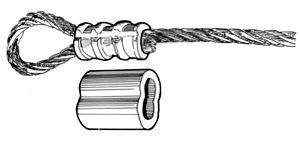
manchon Italiano: guaina (laccio fermaglio) Español: abrazadera de presión Alemannisch: Klemmbuchse